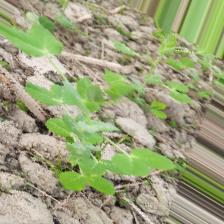
Label: Powdery Mildew